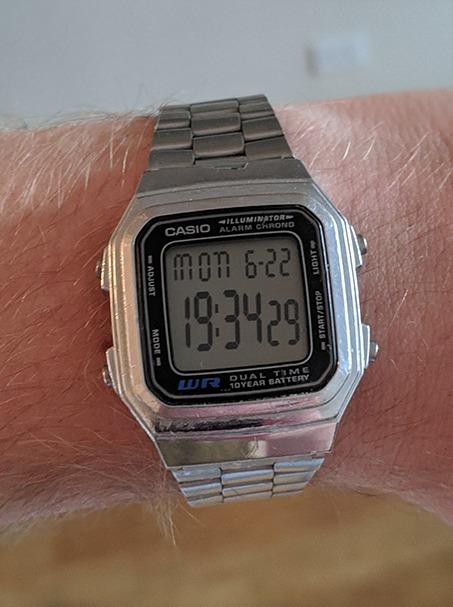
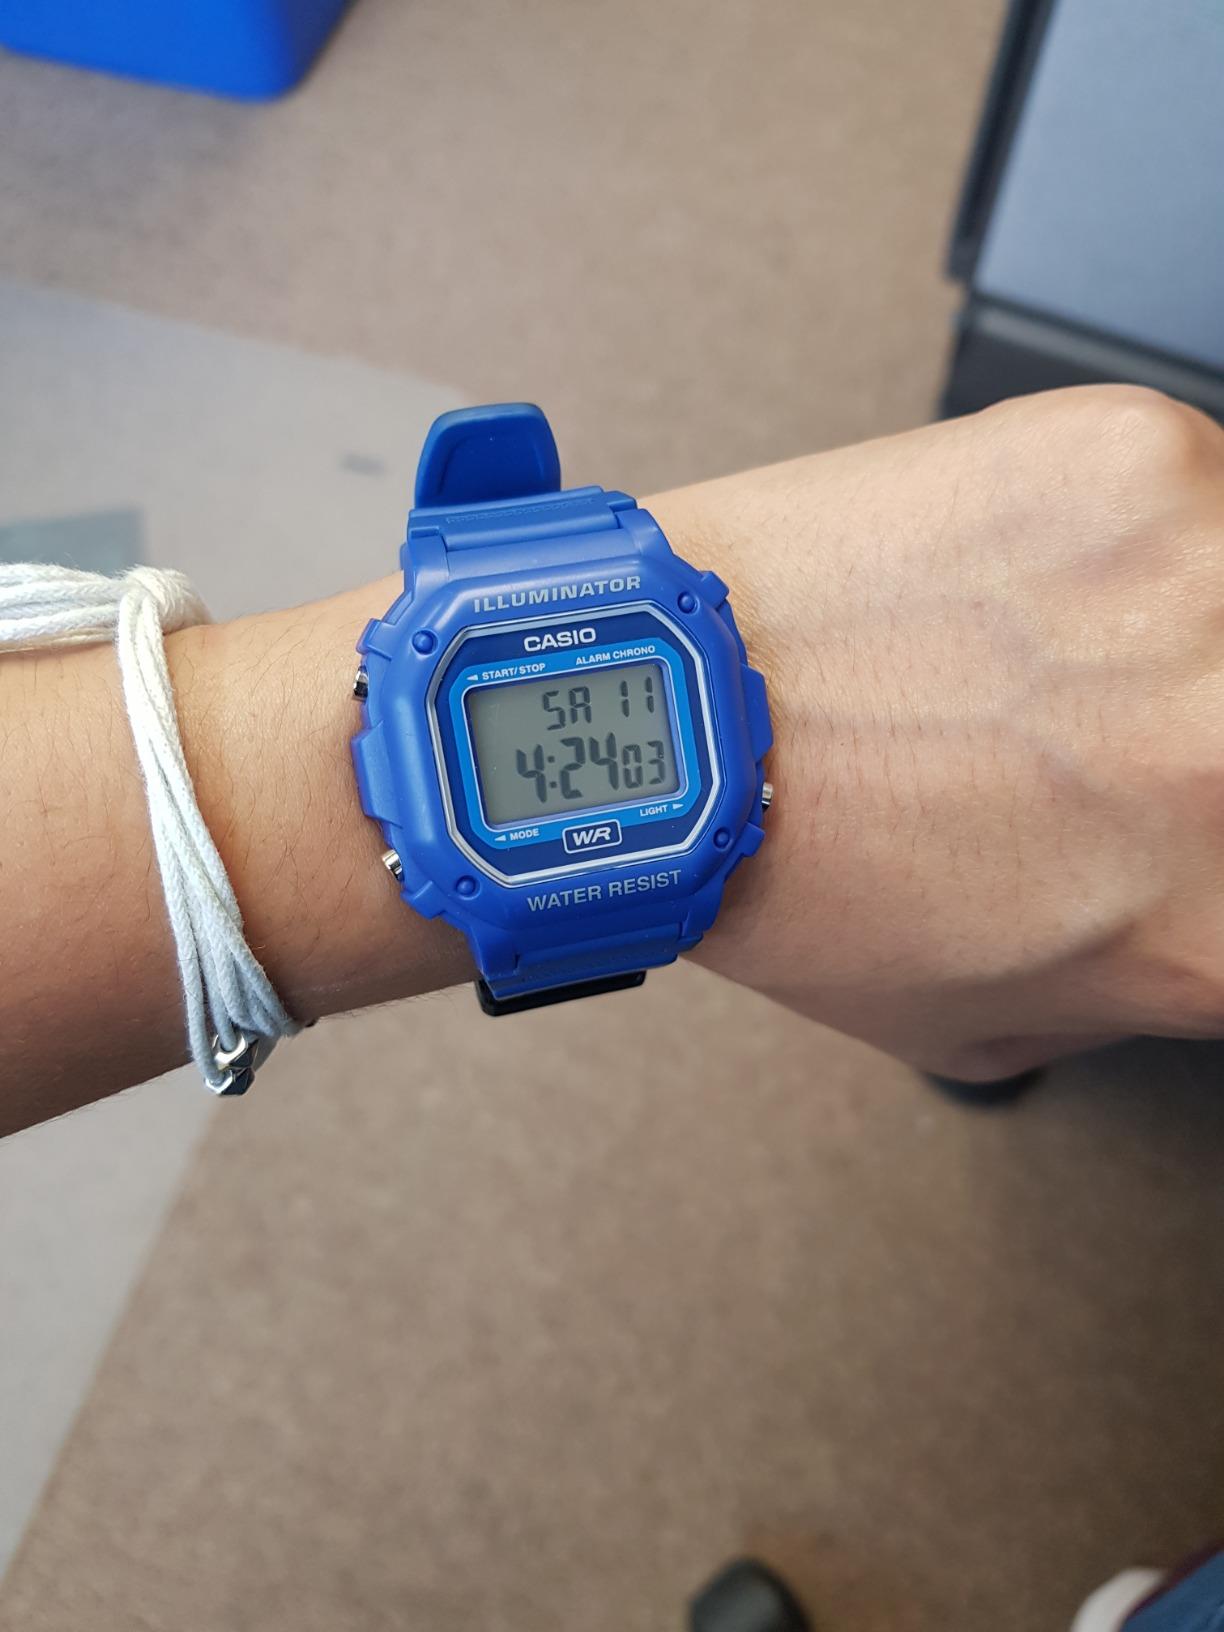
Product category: accessories_watch
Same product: no